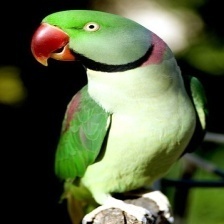
Species: ALEXANDRINE PARAKEET
Scientific name: PSITTACULA EUPATRIA